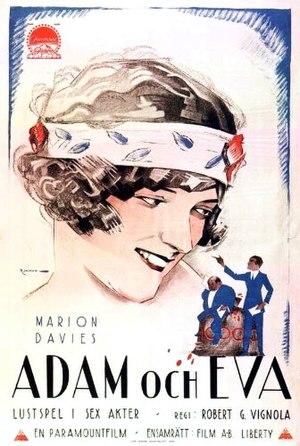
Adam and Eva est un film américain réalisé par Robert G. Vignola et sorti en 1923.